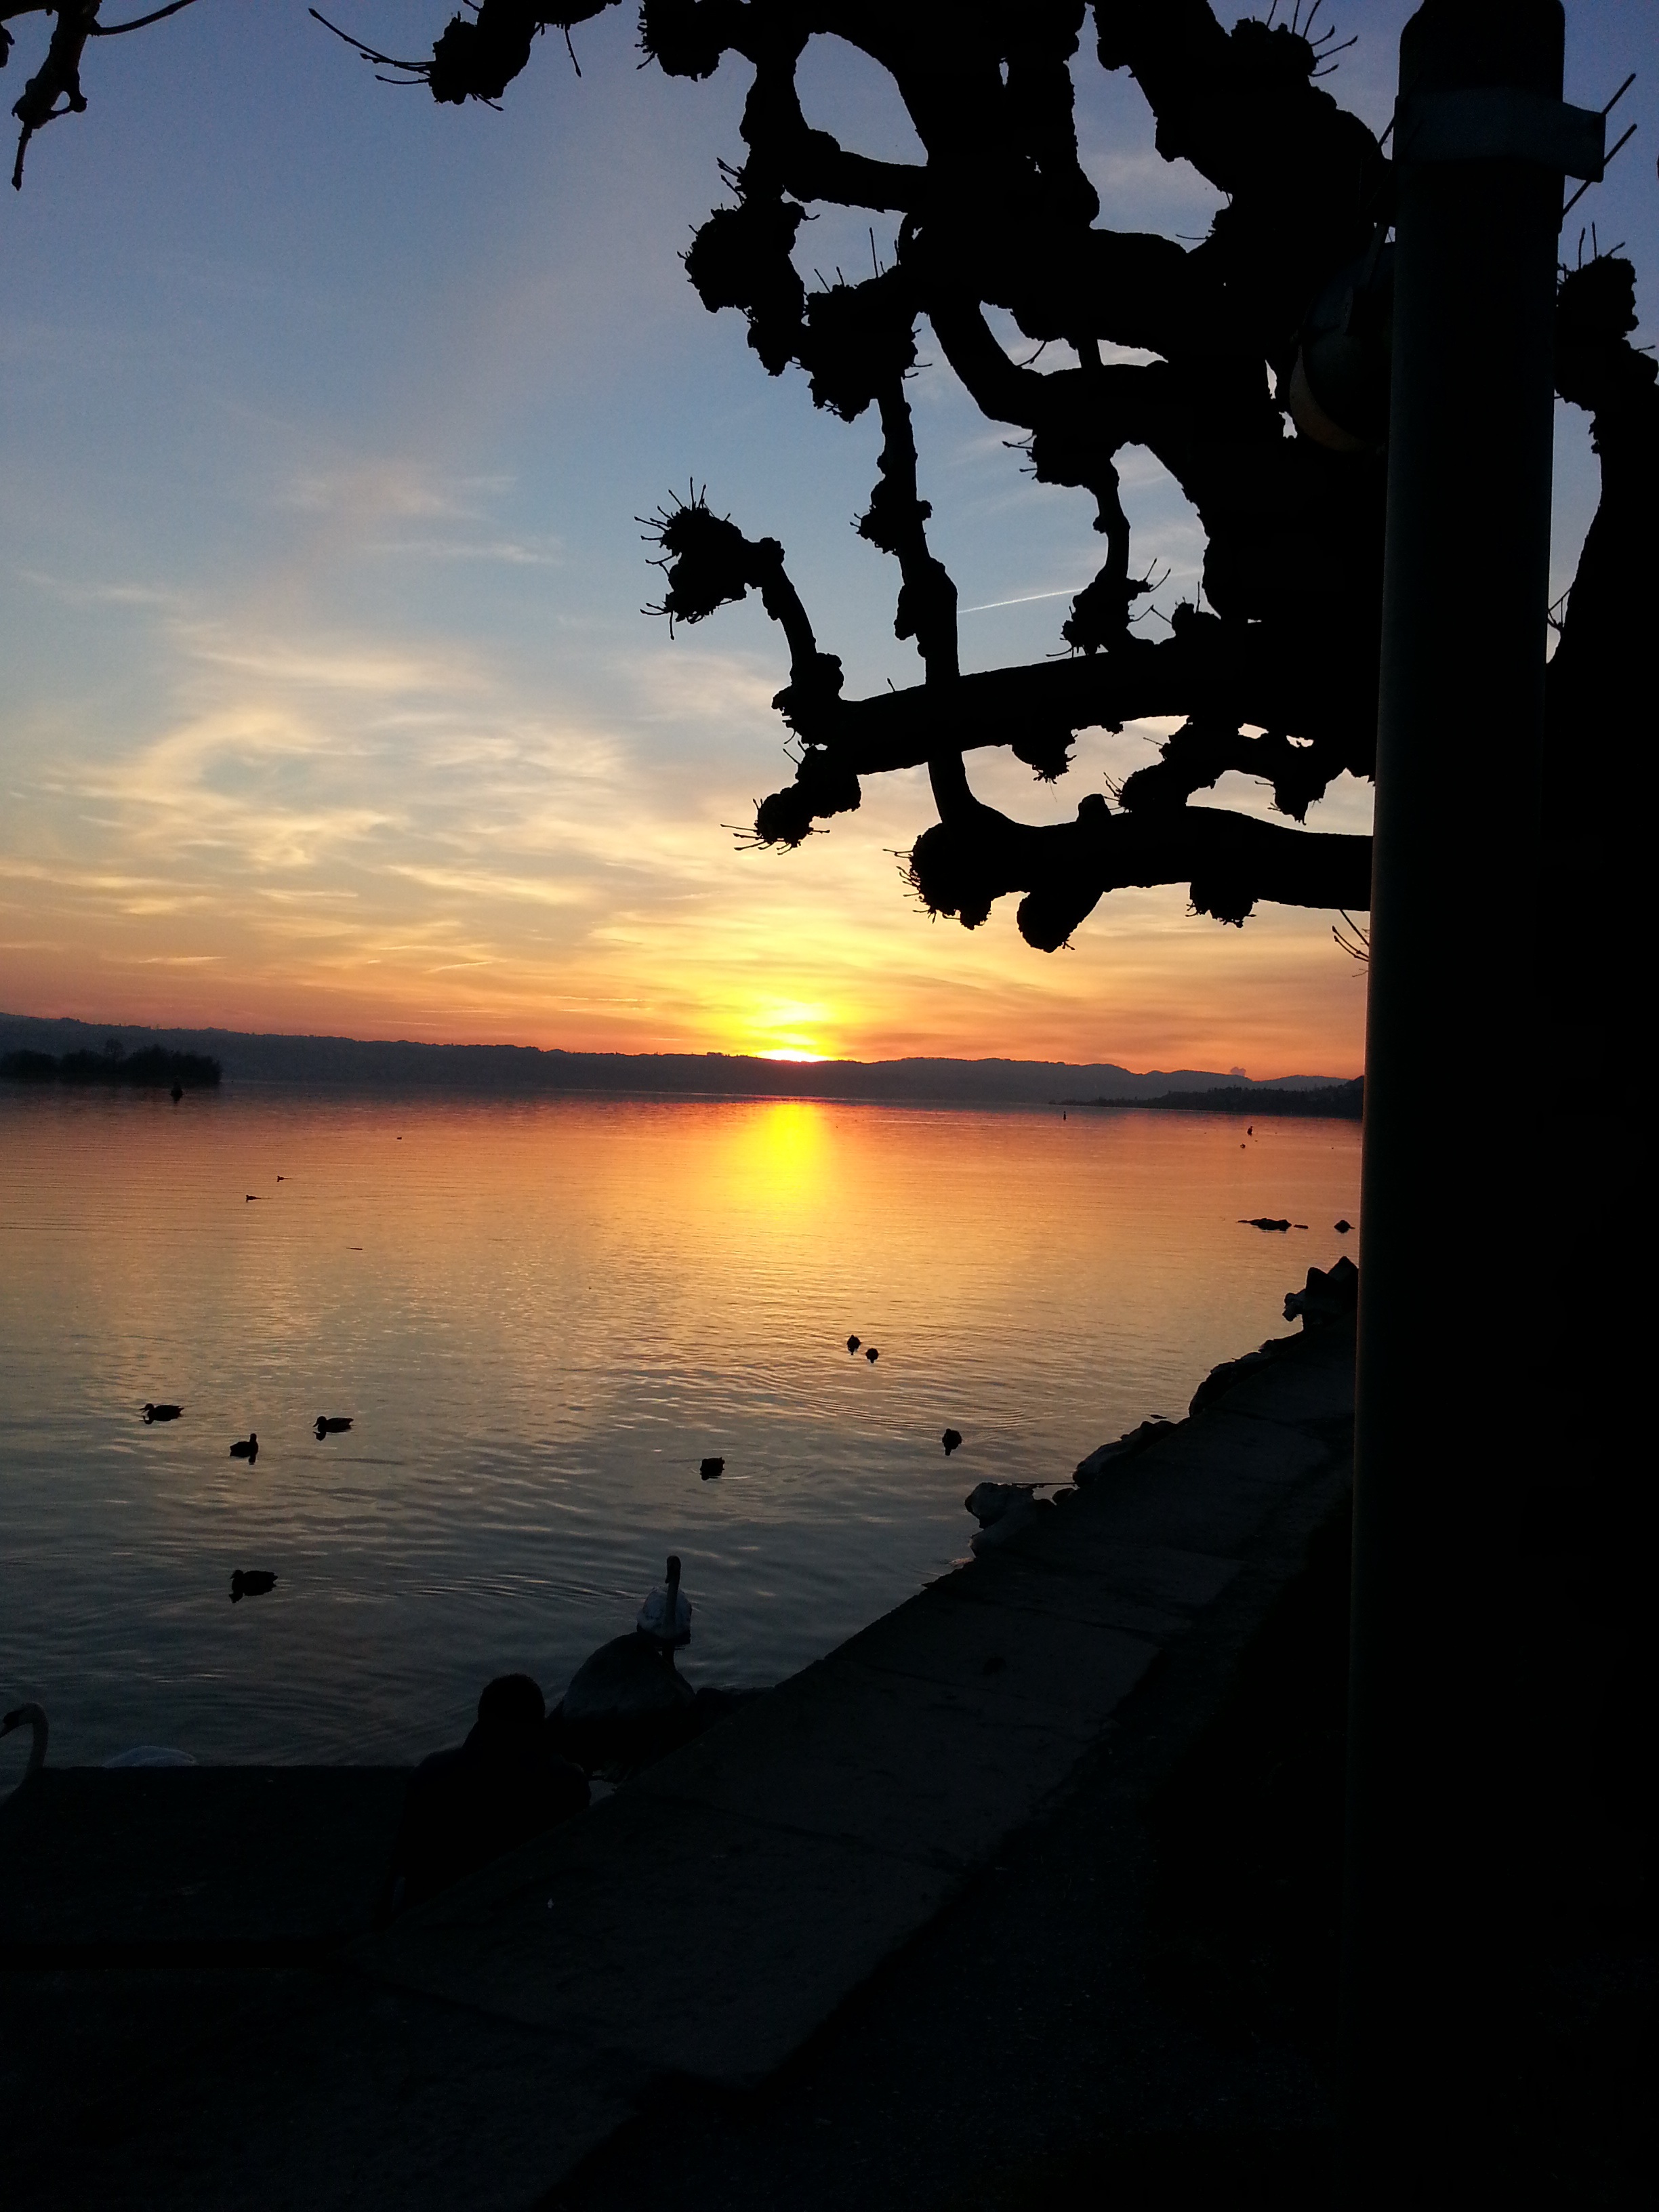
sea, water, silhouette, cloud, sky, sun, sunrise, sunset, sunlight, morning, lake, dawn, dusk, evening, reflection, abendstimmung, afterglow, evening sky, orange sky